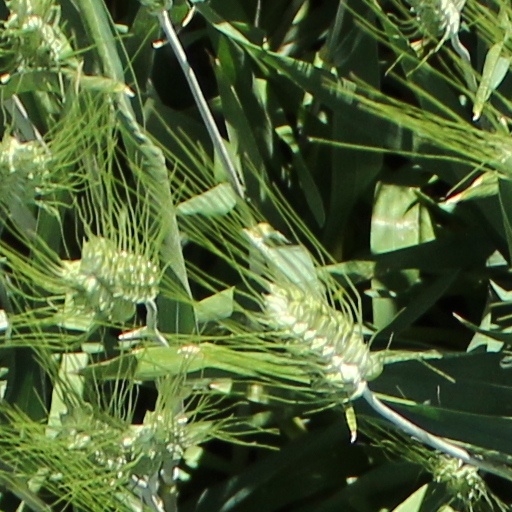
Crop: wheat